Pieštvė

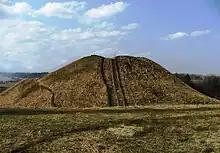
On the

In February 1322, Pieštvė was attacked by a large Teutonic force, reinforced by guest crusaders from Western Europe. On the second day of the attack, the defenders offered hostages and agreed to surrender. In 1336, after the victory at Pilėnai, the Teutons started building a fortress on Romainiai Island in the Neman between Pieštvė and Junigeda. This fortress, known as Marienburg, was quickly destroyed by the Lithuanians. The next year, many European knights, including Henry XIV, Duke of Bavaria and nobles from Burgundy and Piedmont, arrived for the crusade. They constructed Bayernburg, named in Henry's honor, and likely rebuilt Marienburg. However, Marienburg was not mentioned in further historical sources and, therefore, it was either quickly destroyed by the Lithuanians or abandoned by the Order.